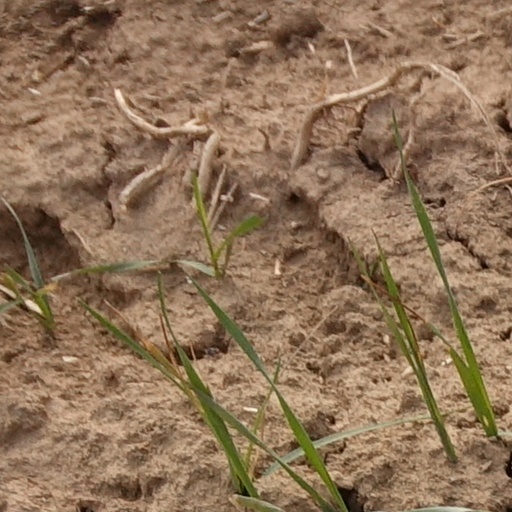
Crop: wheat